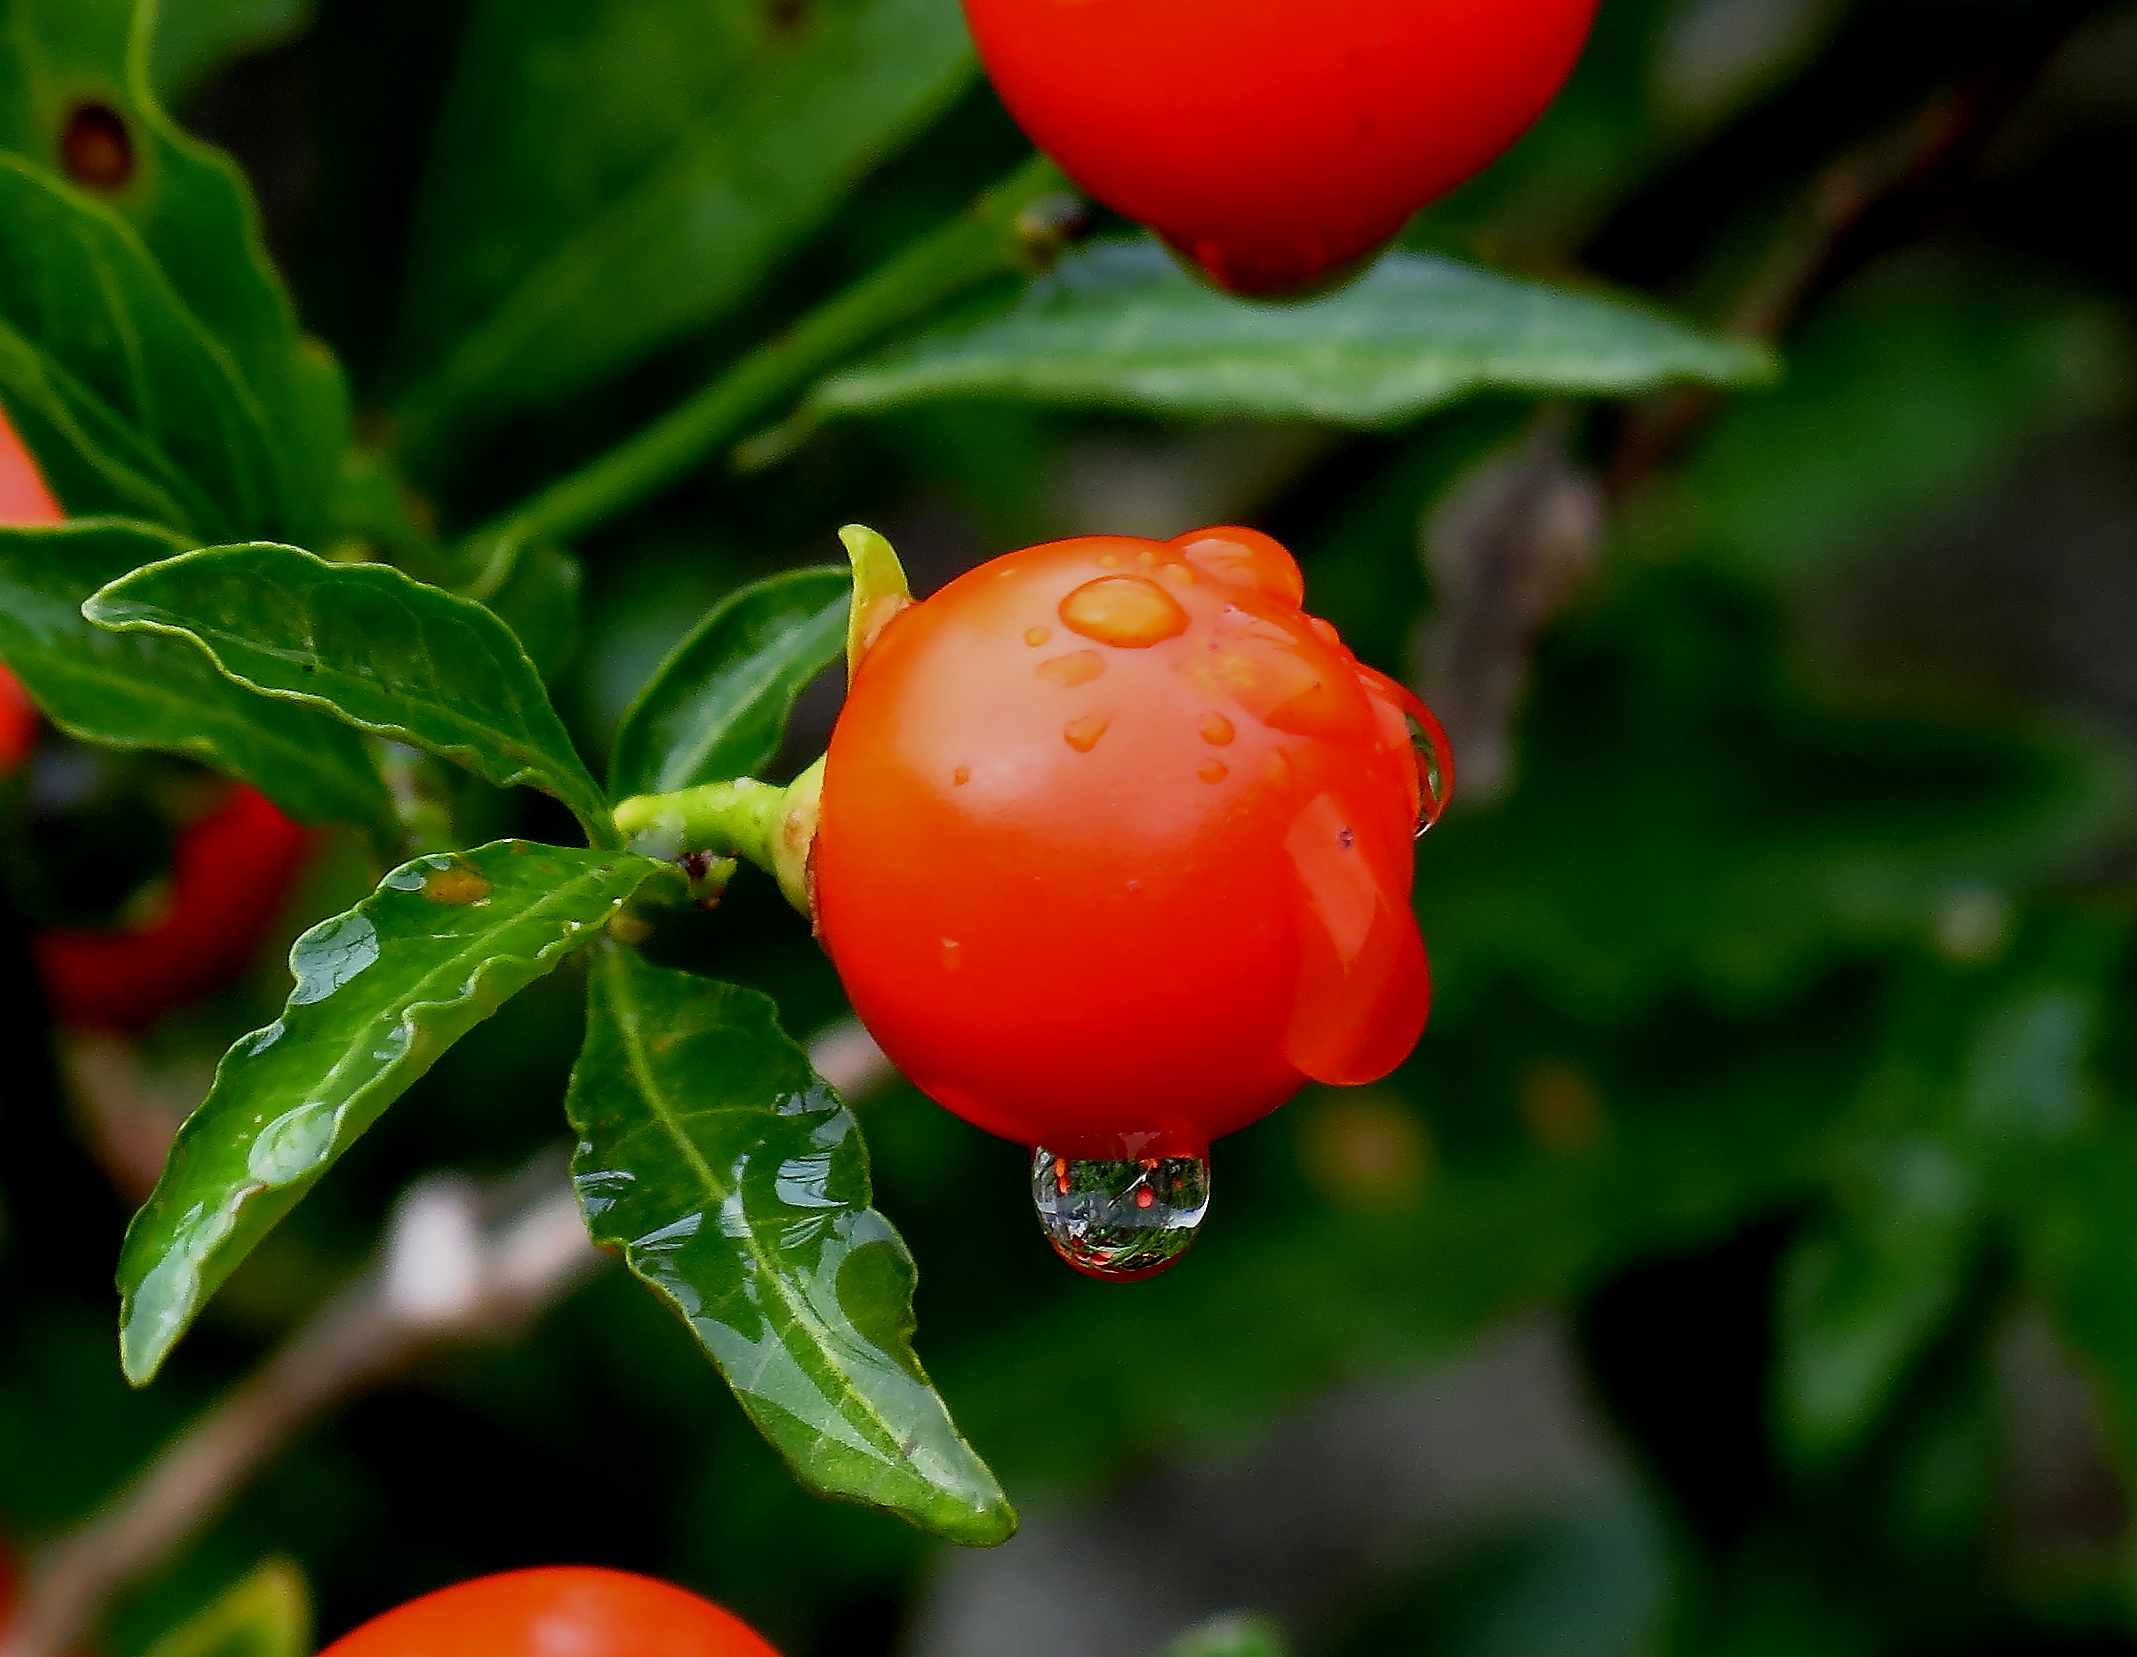
nature, plant, fruit, flower, food, red, produce, vegetable, macro, flora, flowers, shrub, peppers, naturaleza, flores, ggl1, gaby1, xovesphoto, gphoto, canonsx40hs, rose hip, macro photography, rosa canina, flowering plant, rose family, acerola, malpighia, cloudberry, land plant